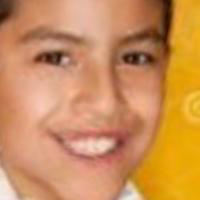
Age group: age 11-20